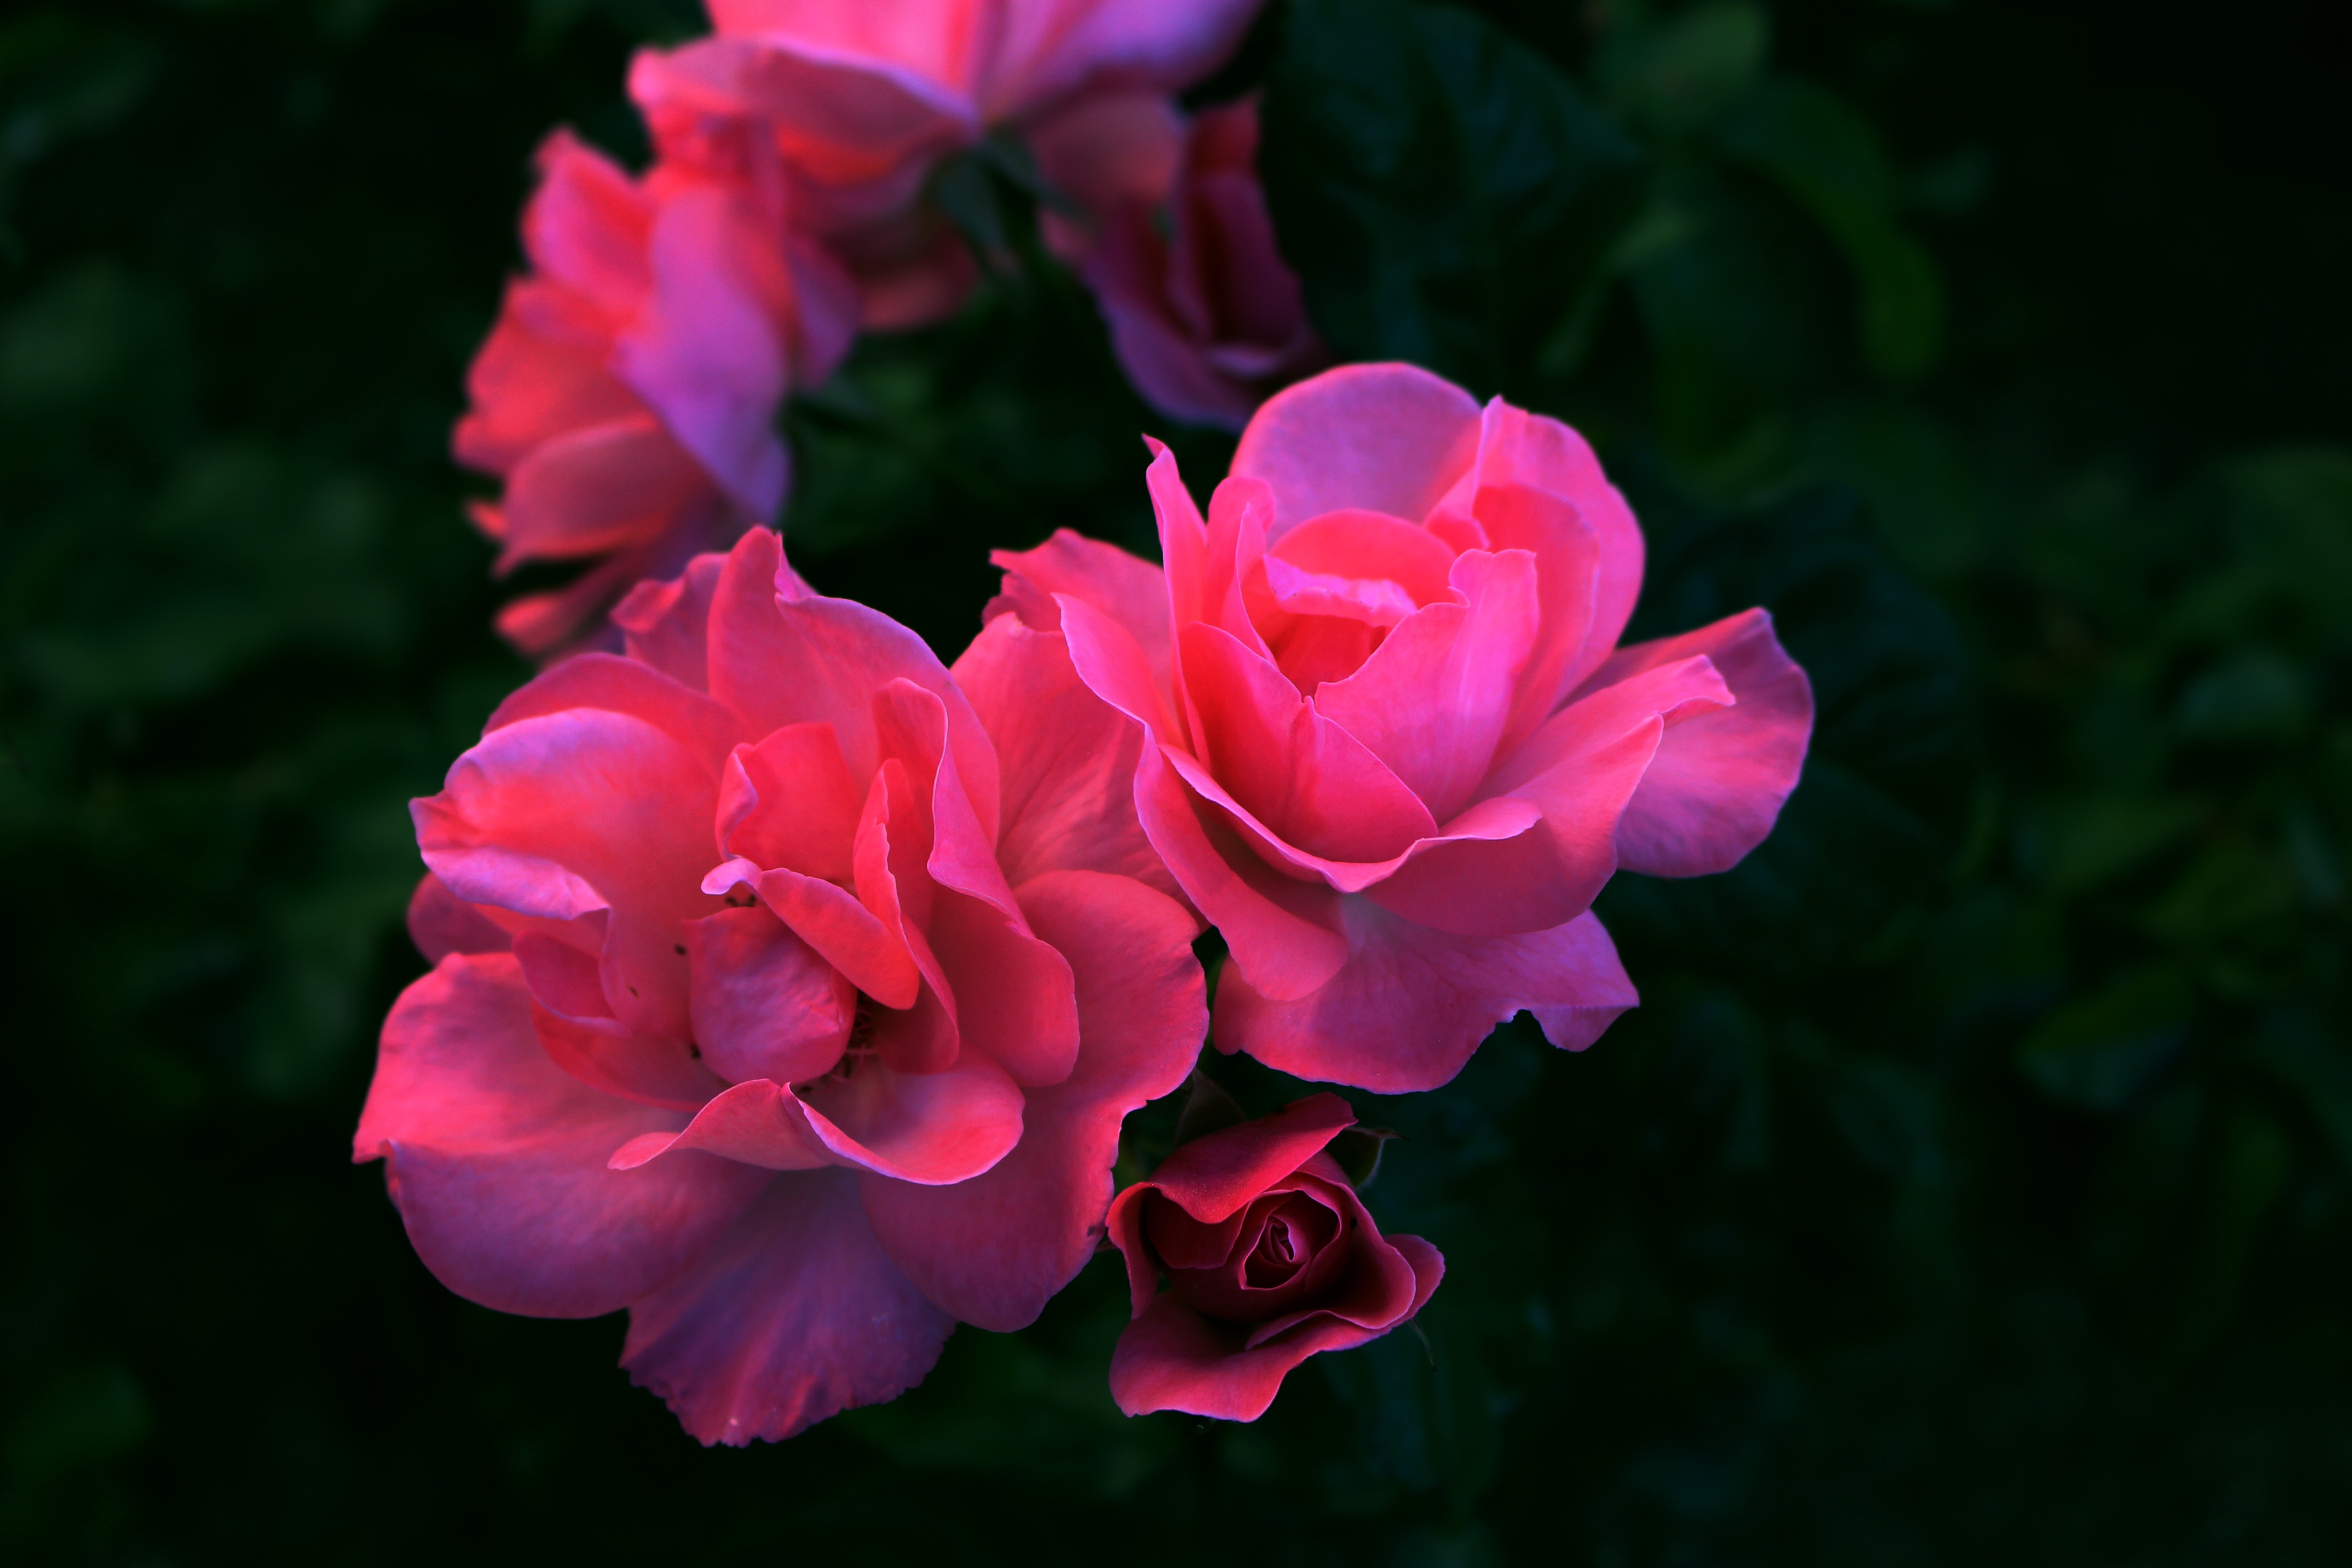
nature, plant, flower, petal, rose, macro, pink, flora, flowers, petals, pink rose, floribunda, macro photography, beautiful flower, flowering plant, garden roses, rose family, tender rose, land plant, rose order